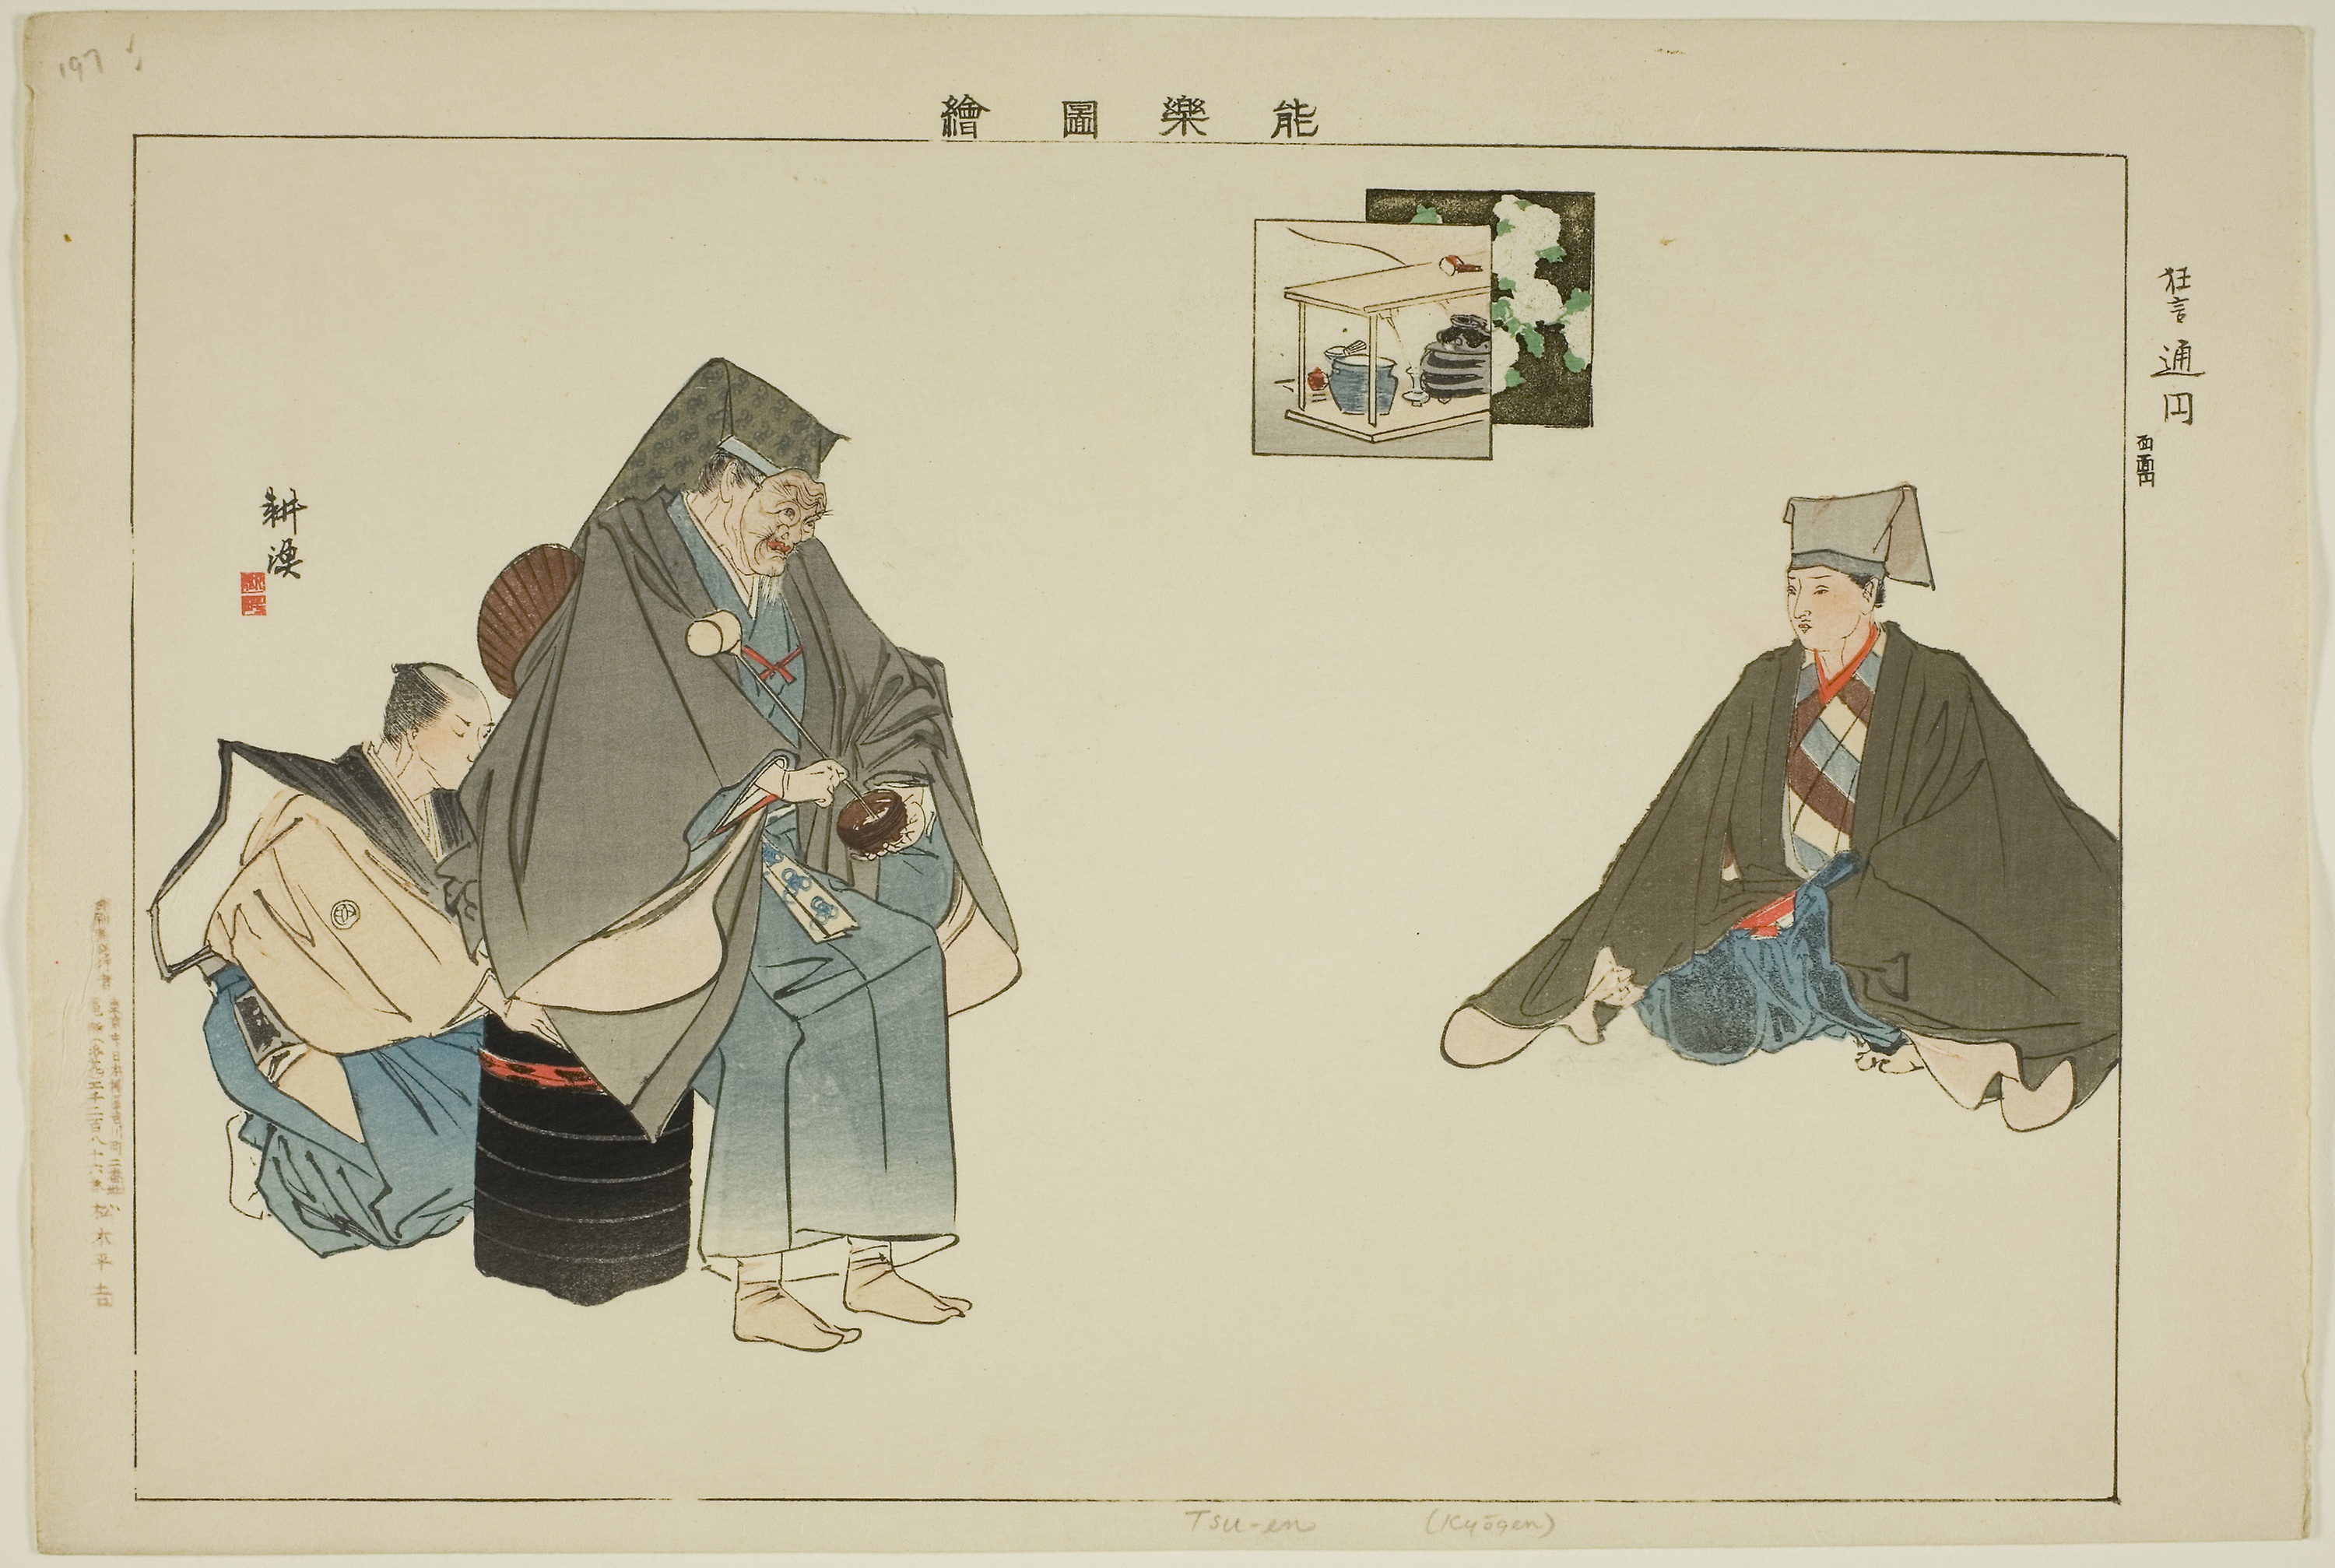
art, illustration, human behavior, costume design